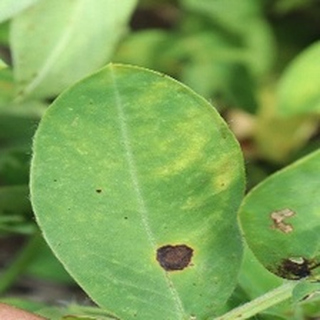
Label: groundnut_late_leaf_spot